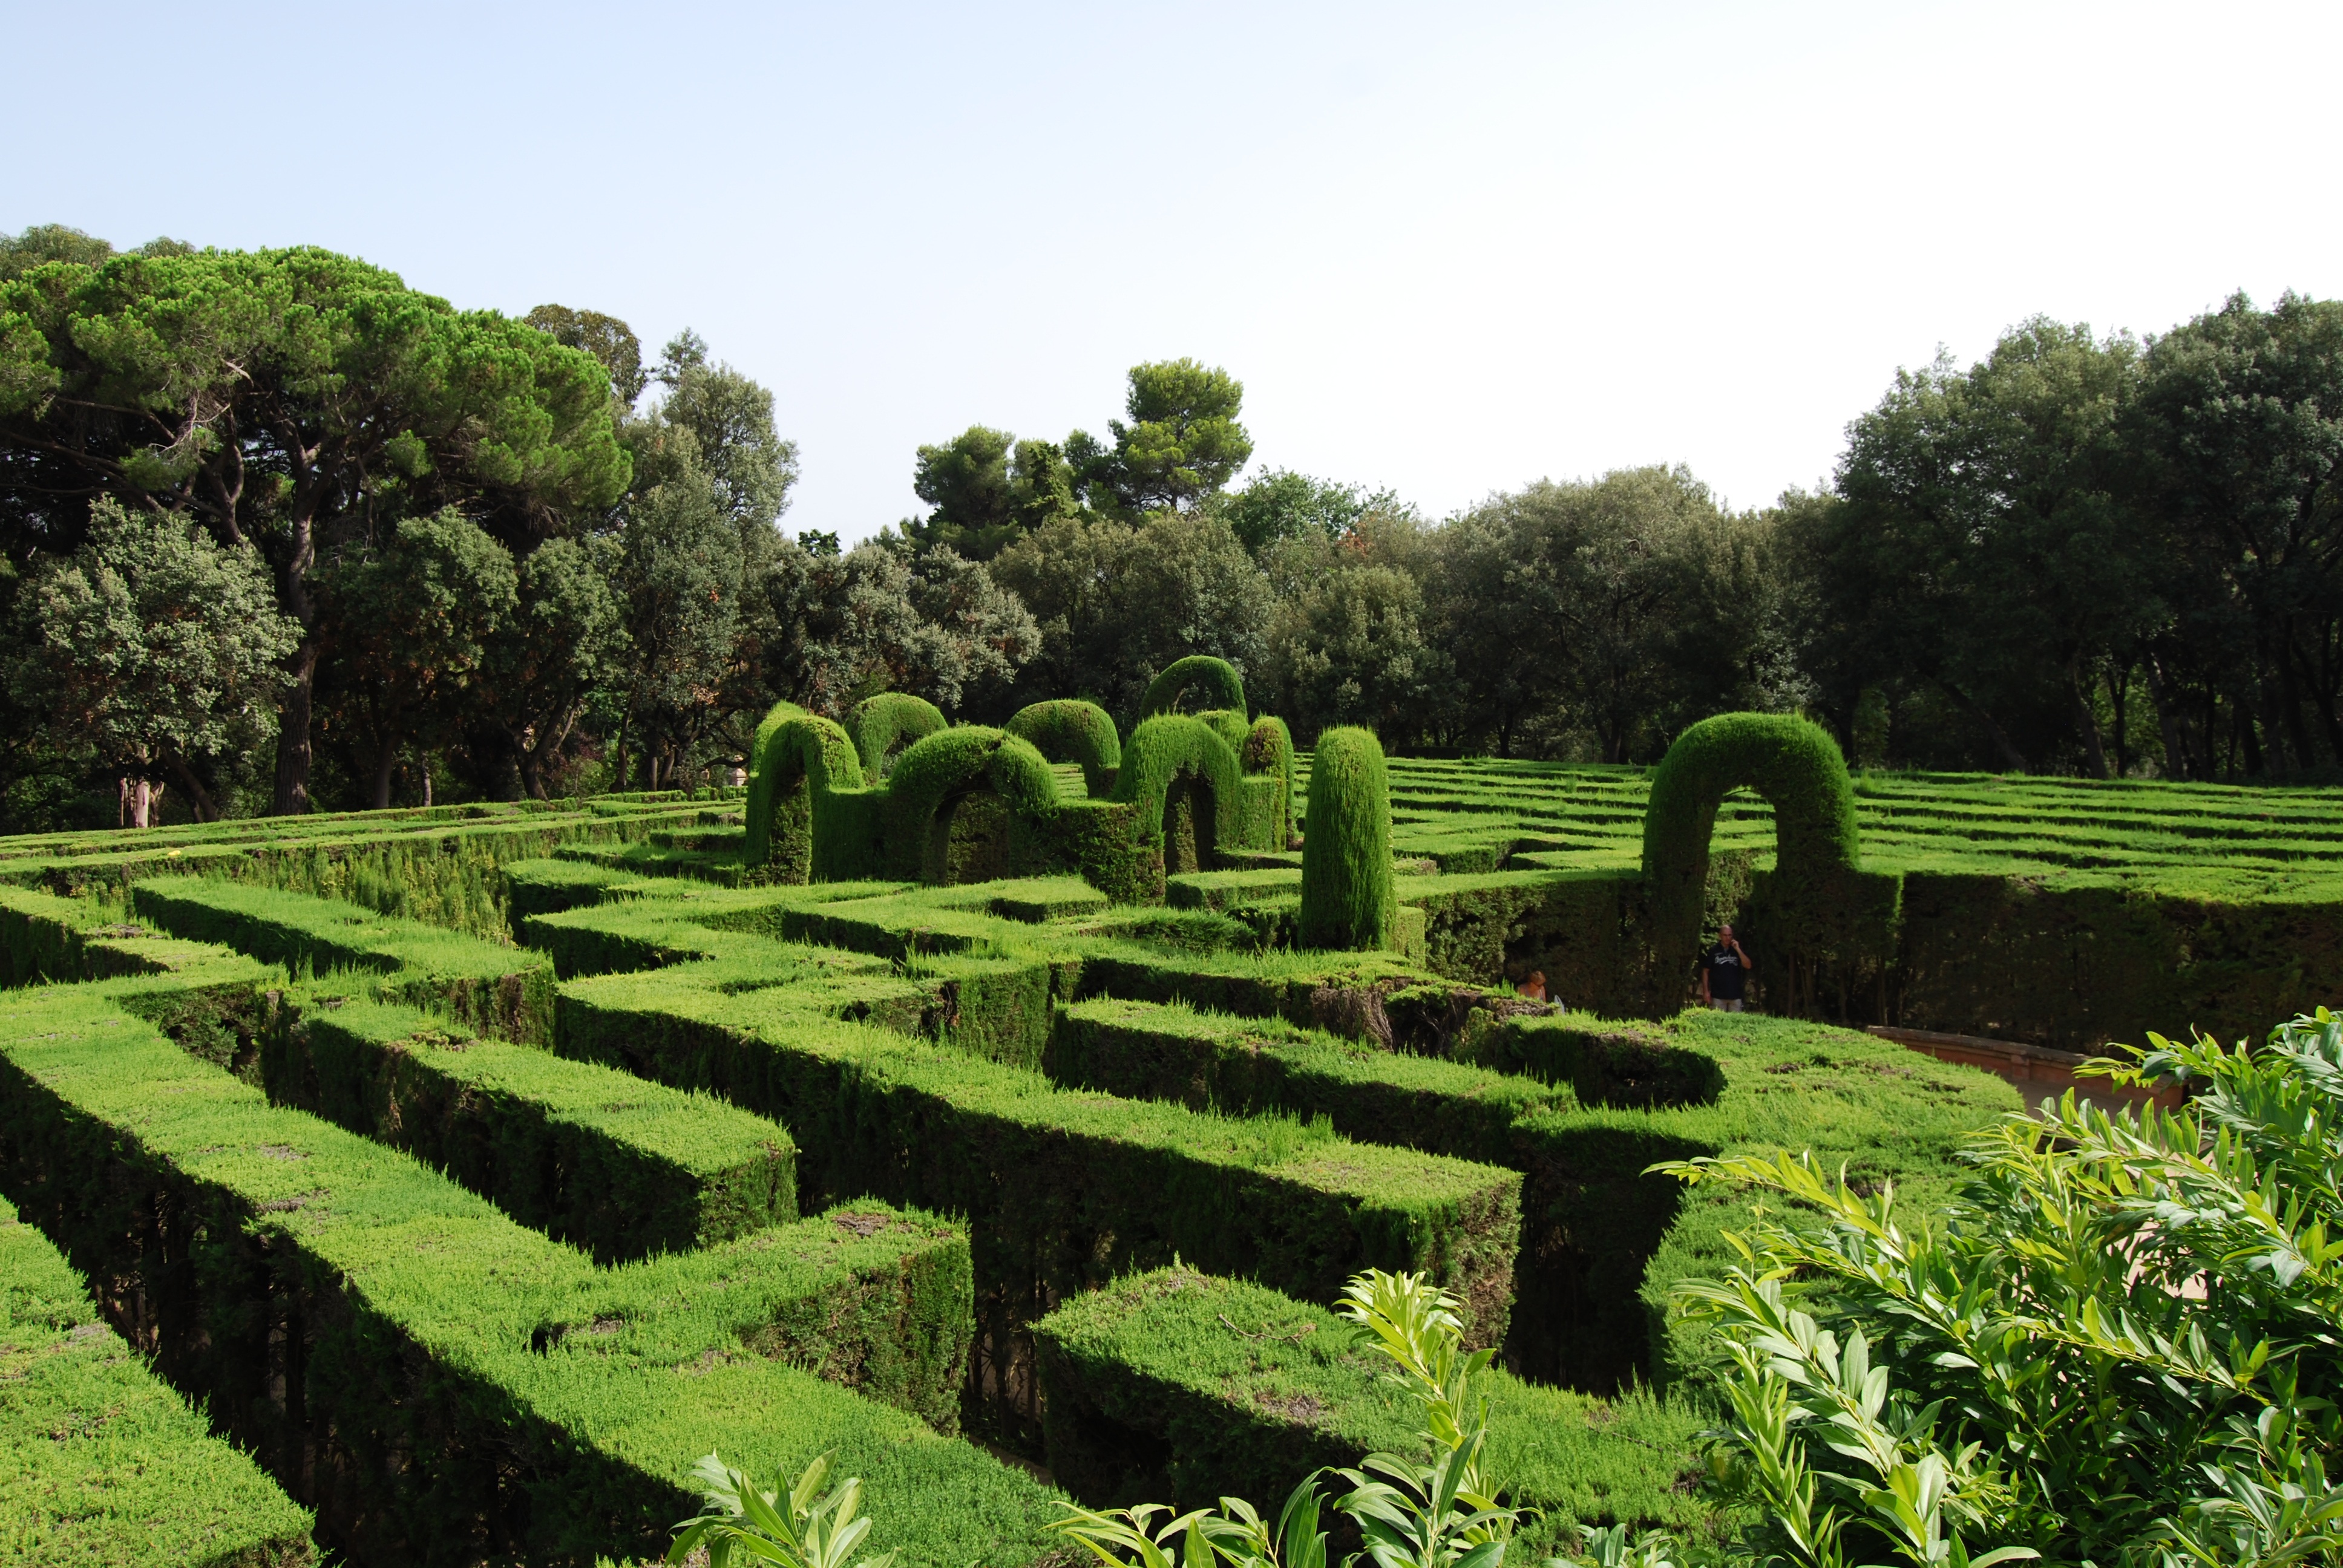
landscape, grass, field, lawn, flower, green, botany, agriculture, garden, sunny, shrub, plantation, maze, labyrinth, botanical garden, ecosystem, baroque, hedge, schlossgarten, rural area, get lost, landscape architect